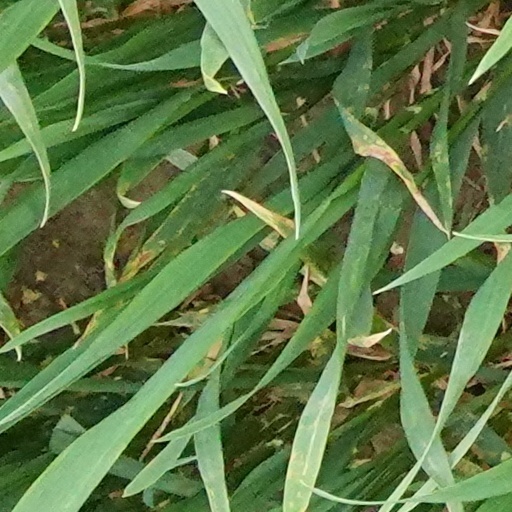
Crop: wheat